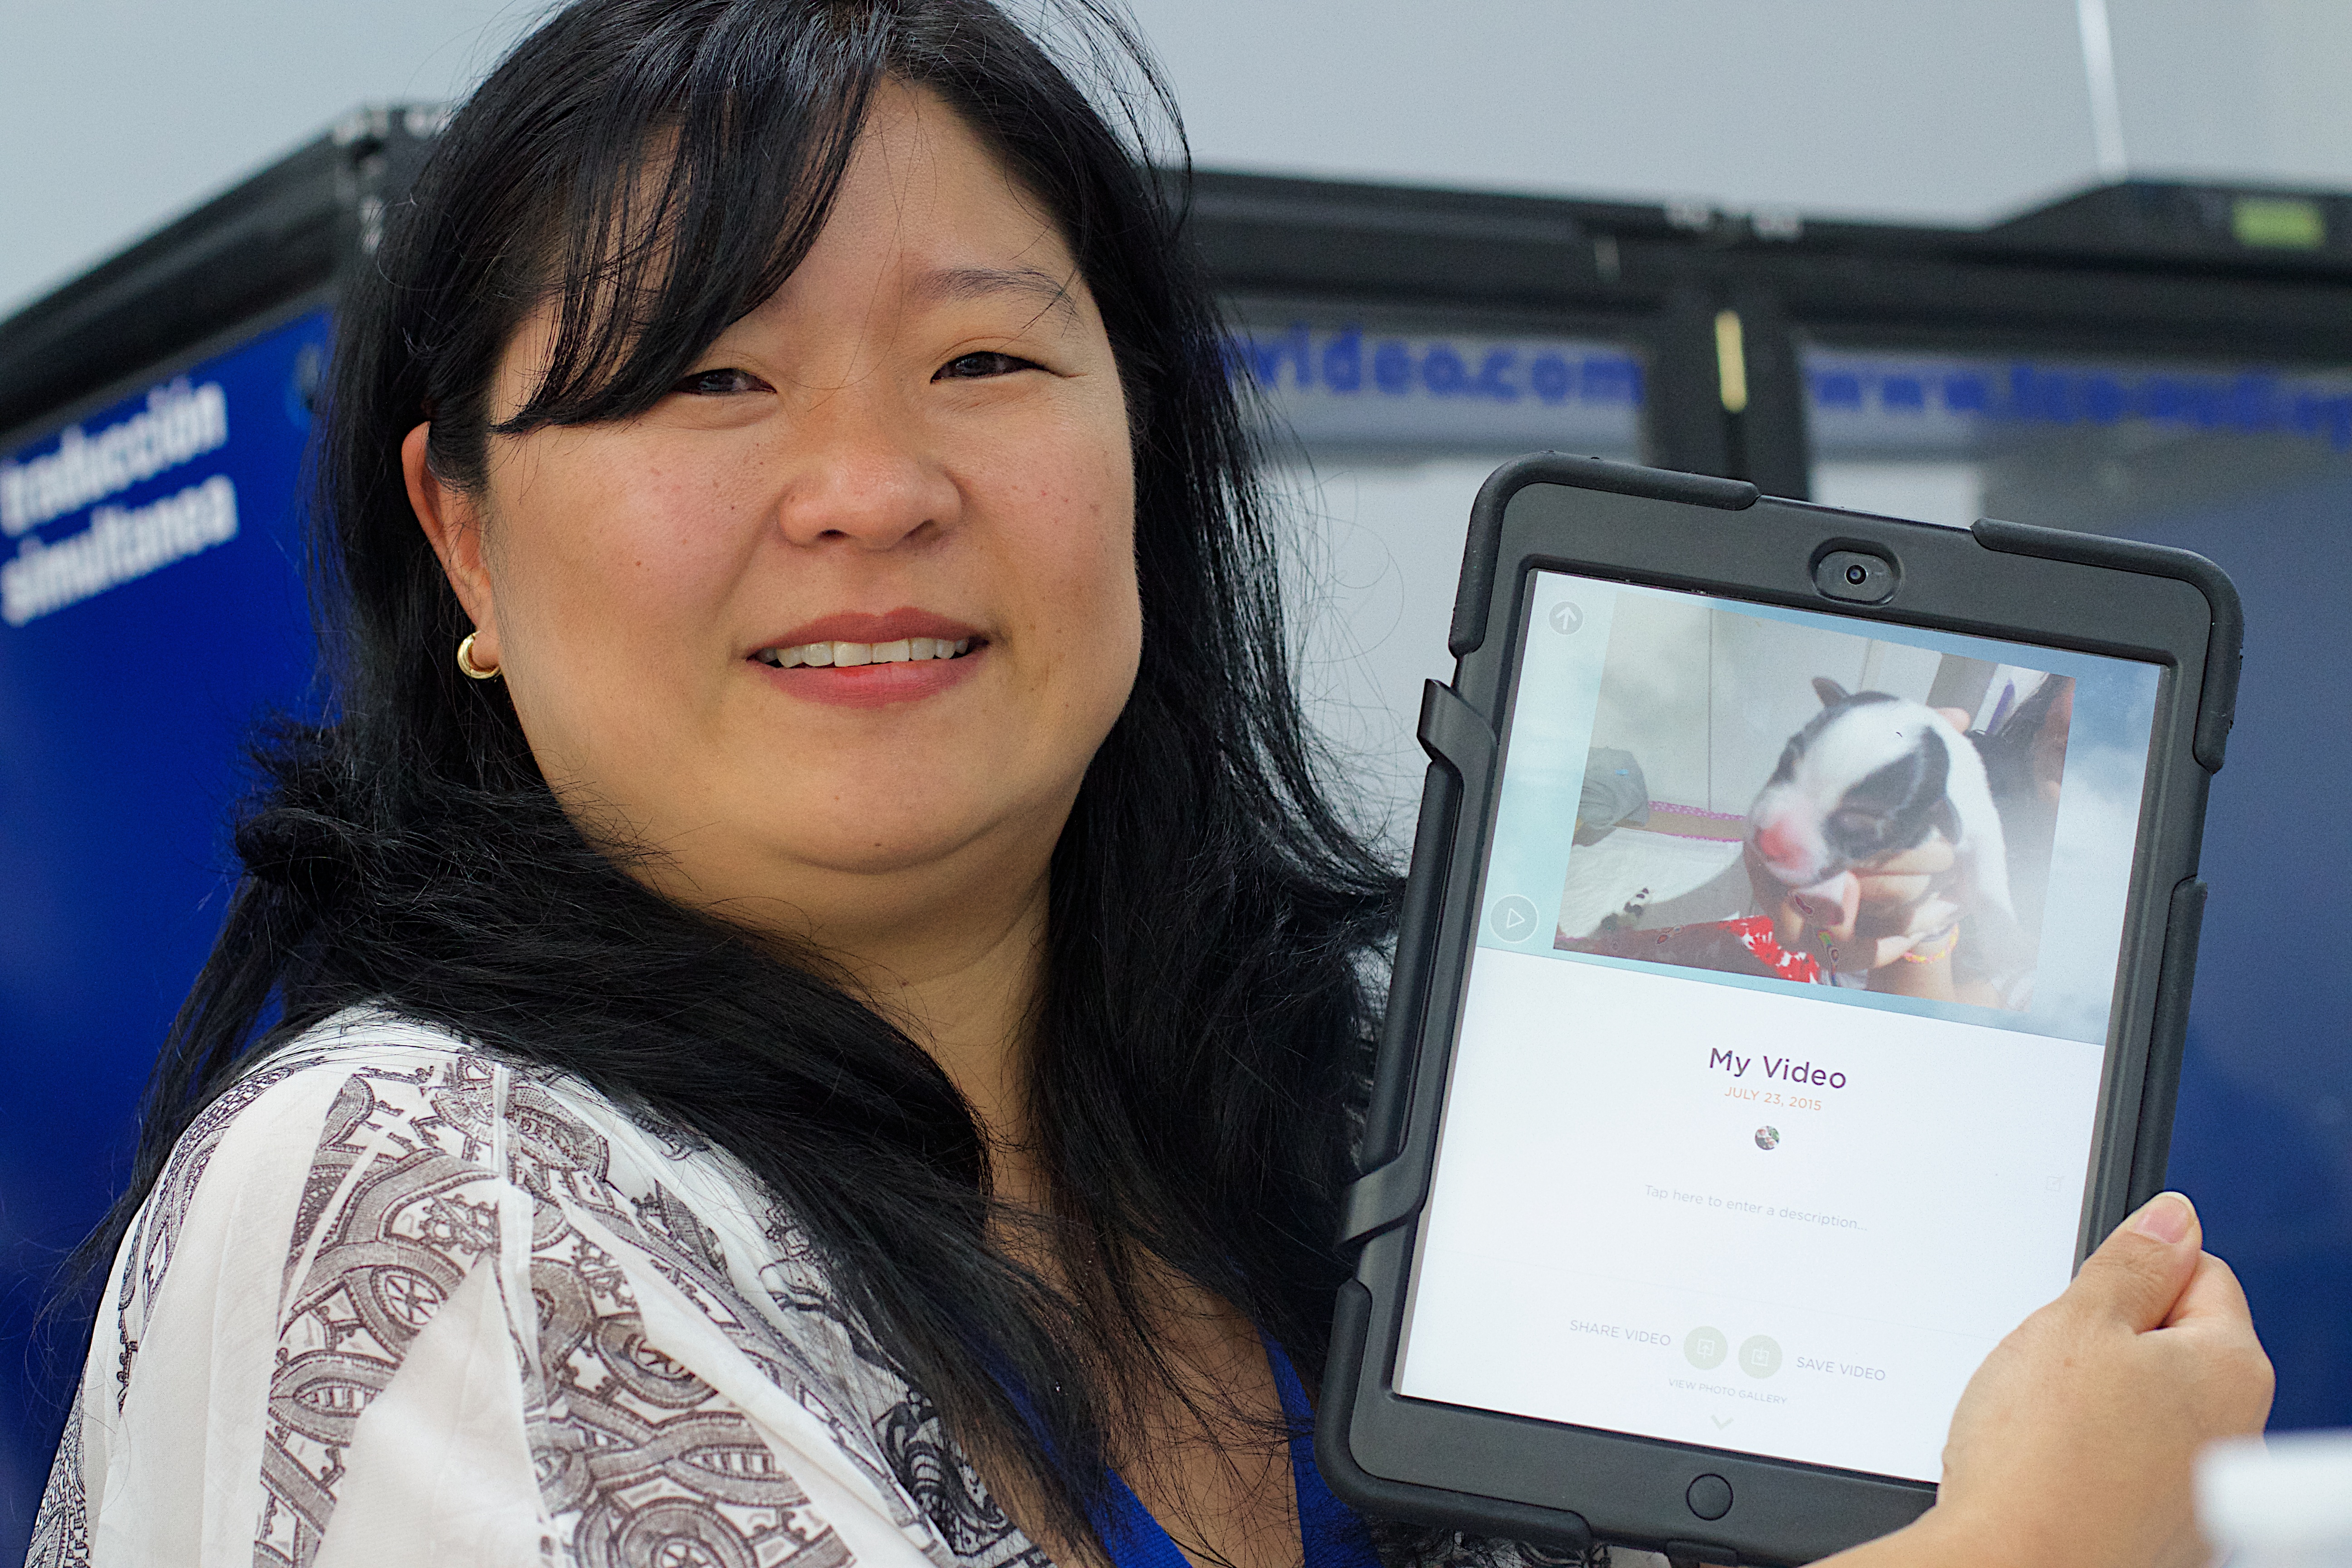
person, udgagora